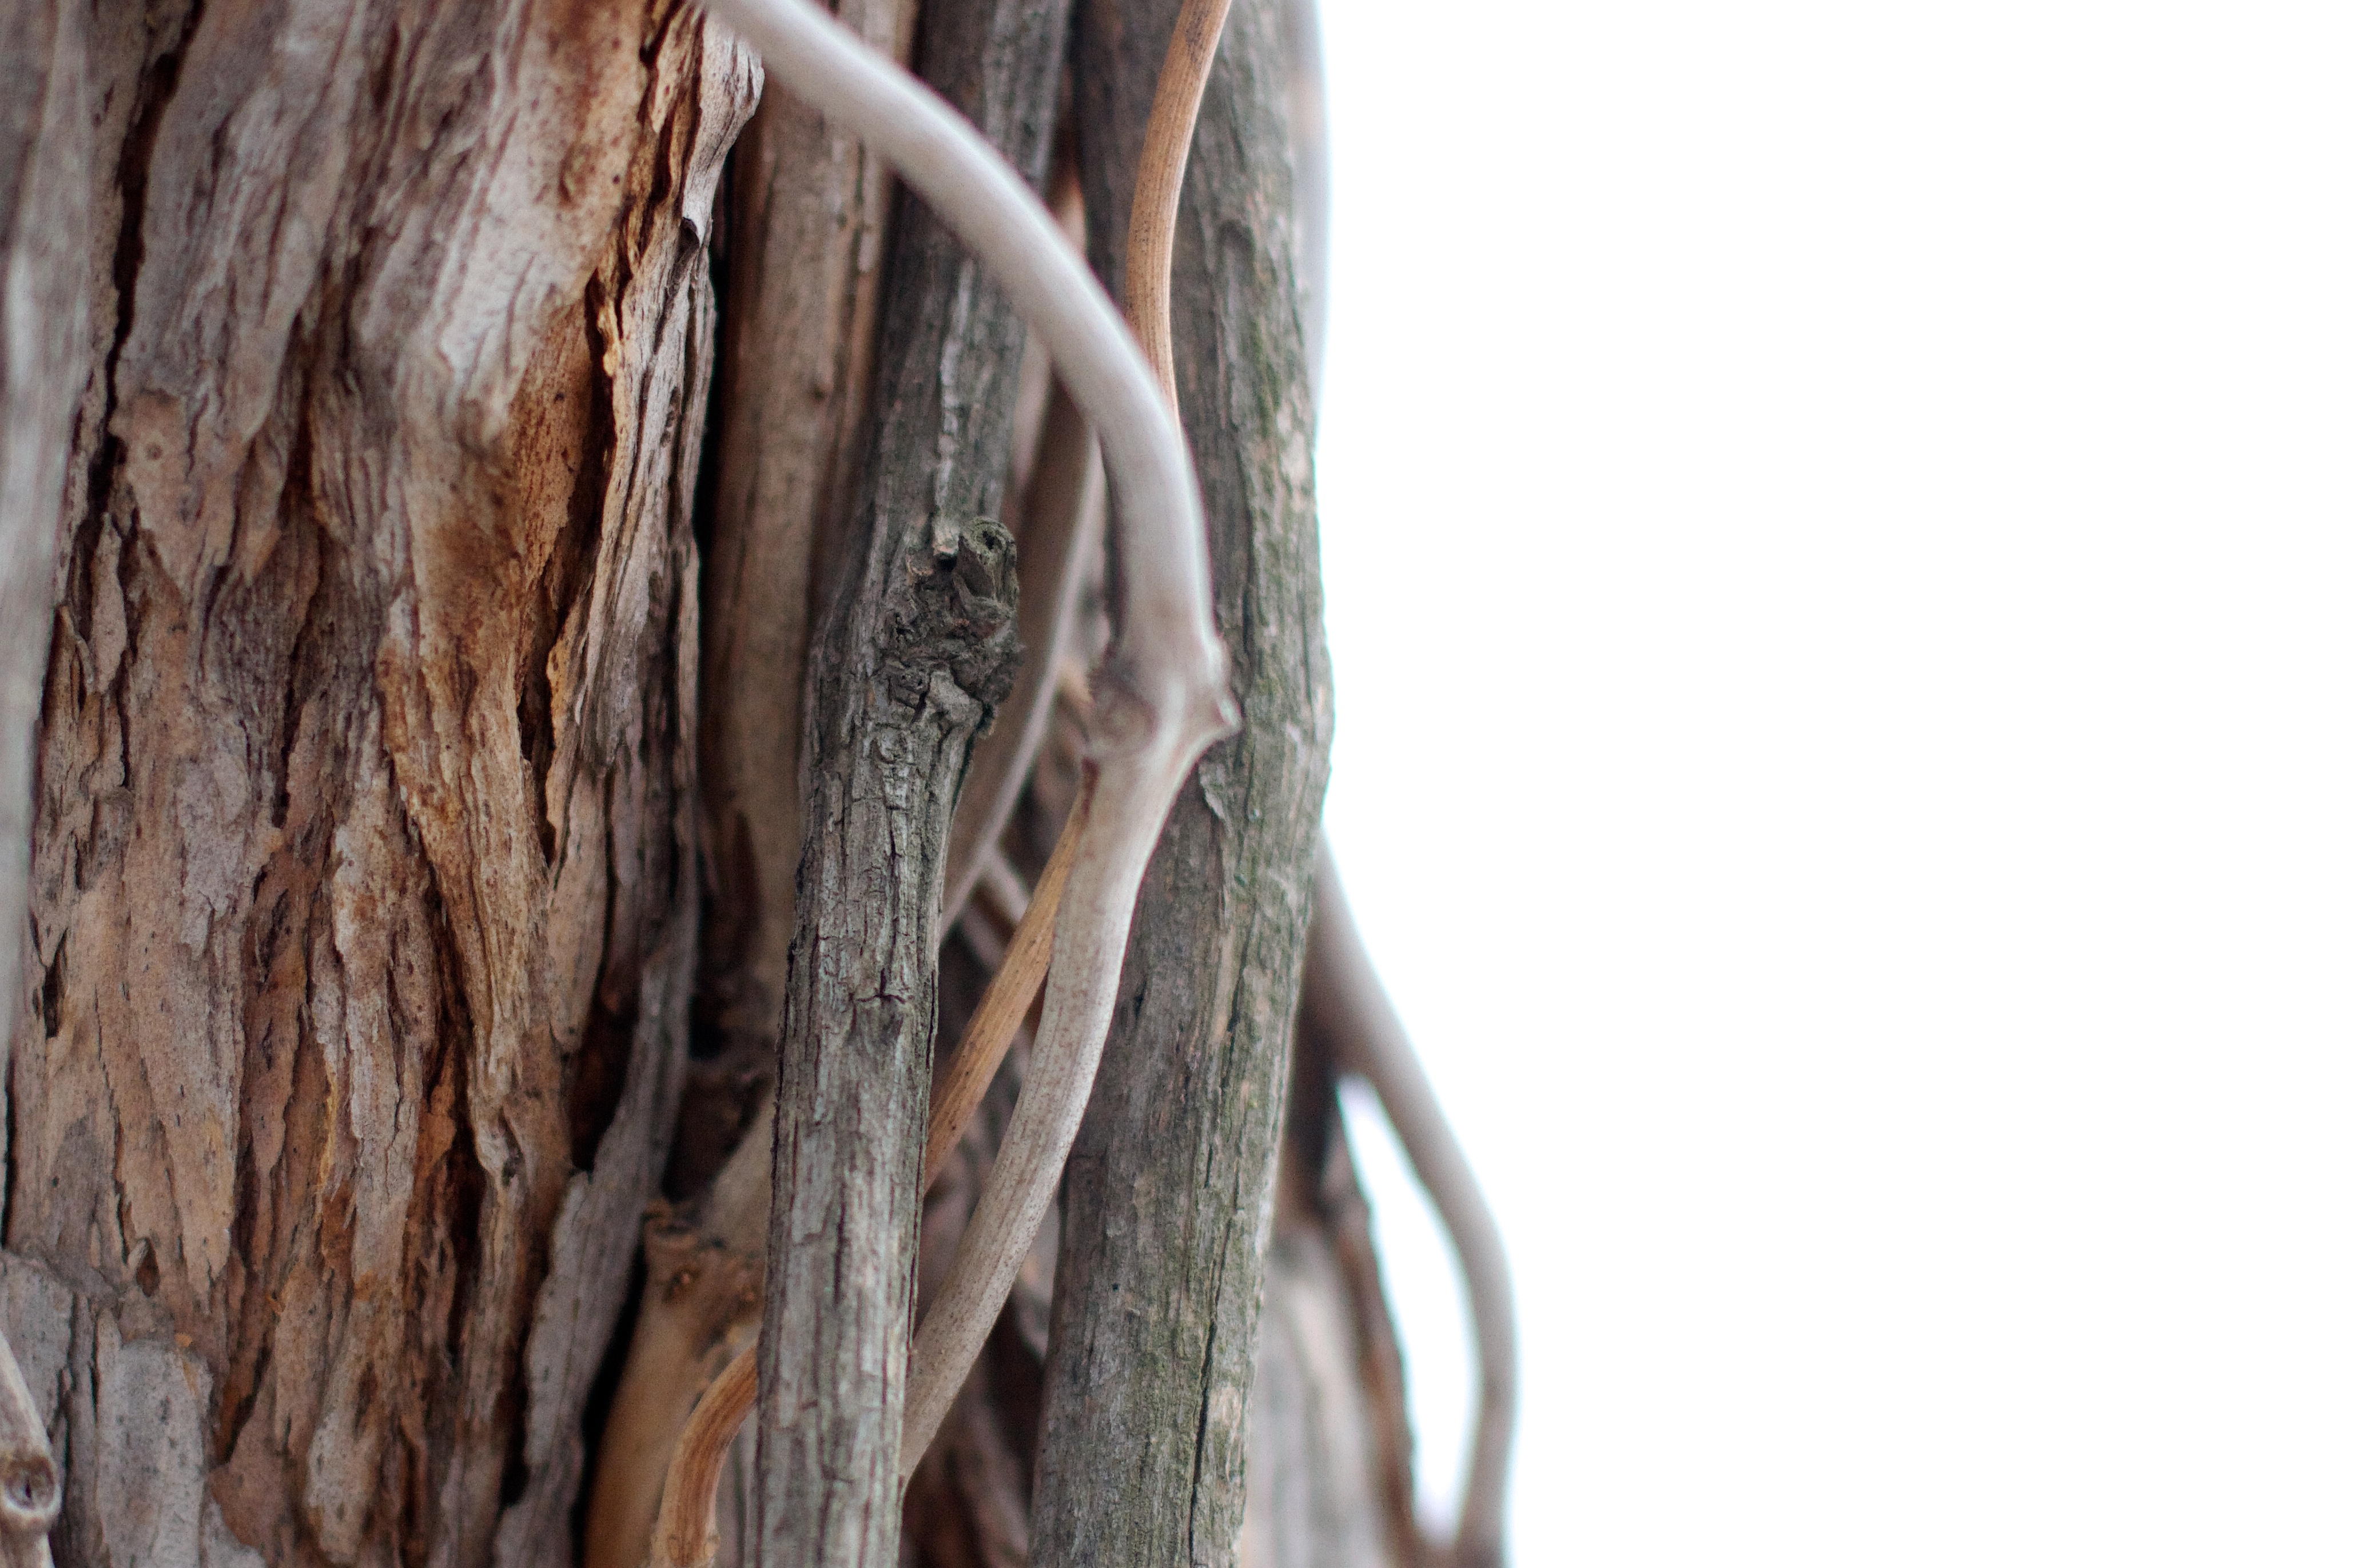
tree, branch, plant, wood, leaf, trunk, twig, root, close up, plant stem, woody plant